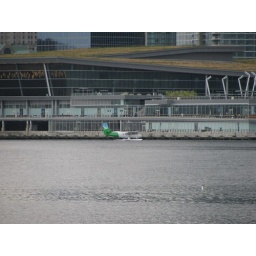
Westcoast air Seaplane just west of Canada Place in Coal Harbour, also grass roof on building